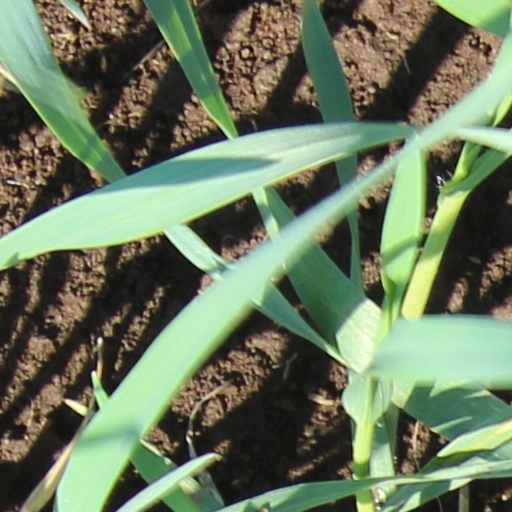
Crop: wheat